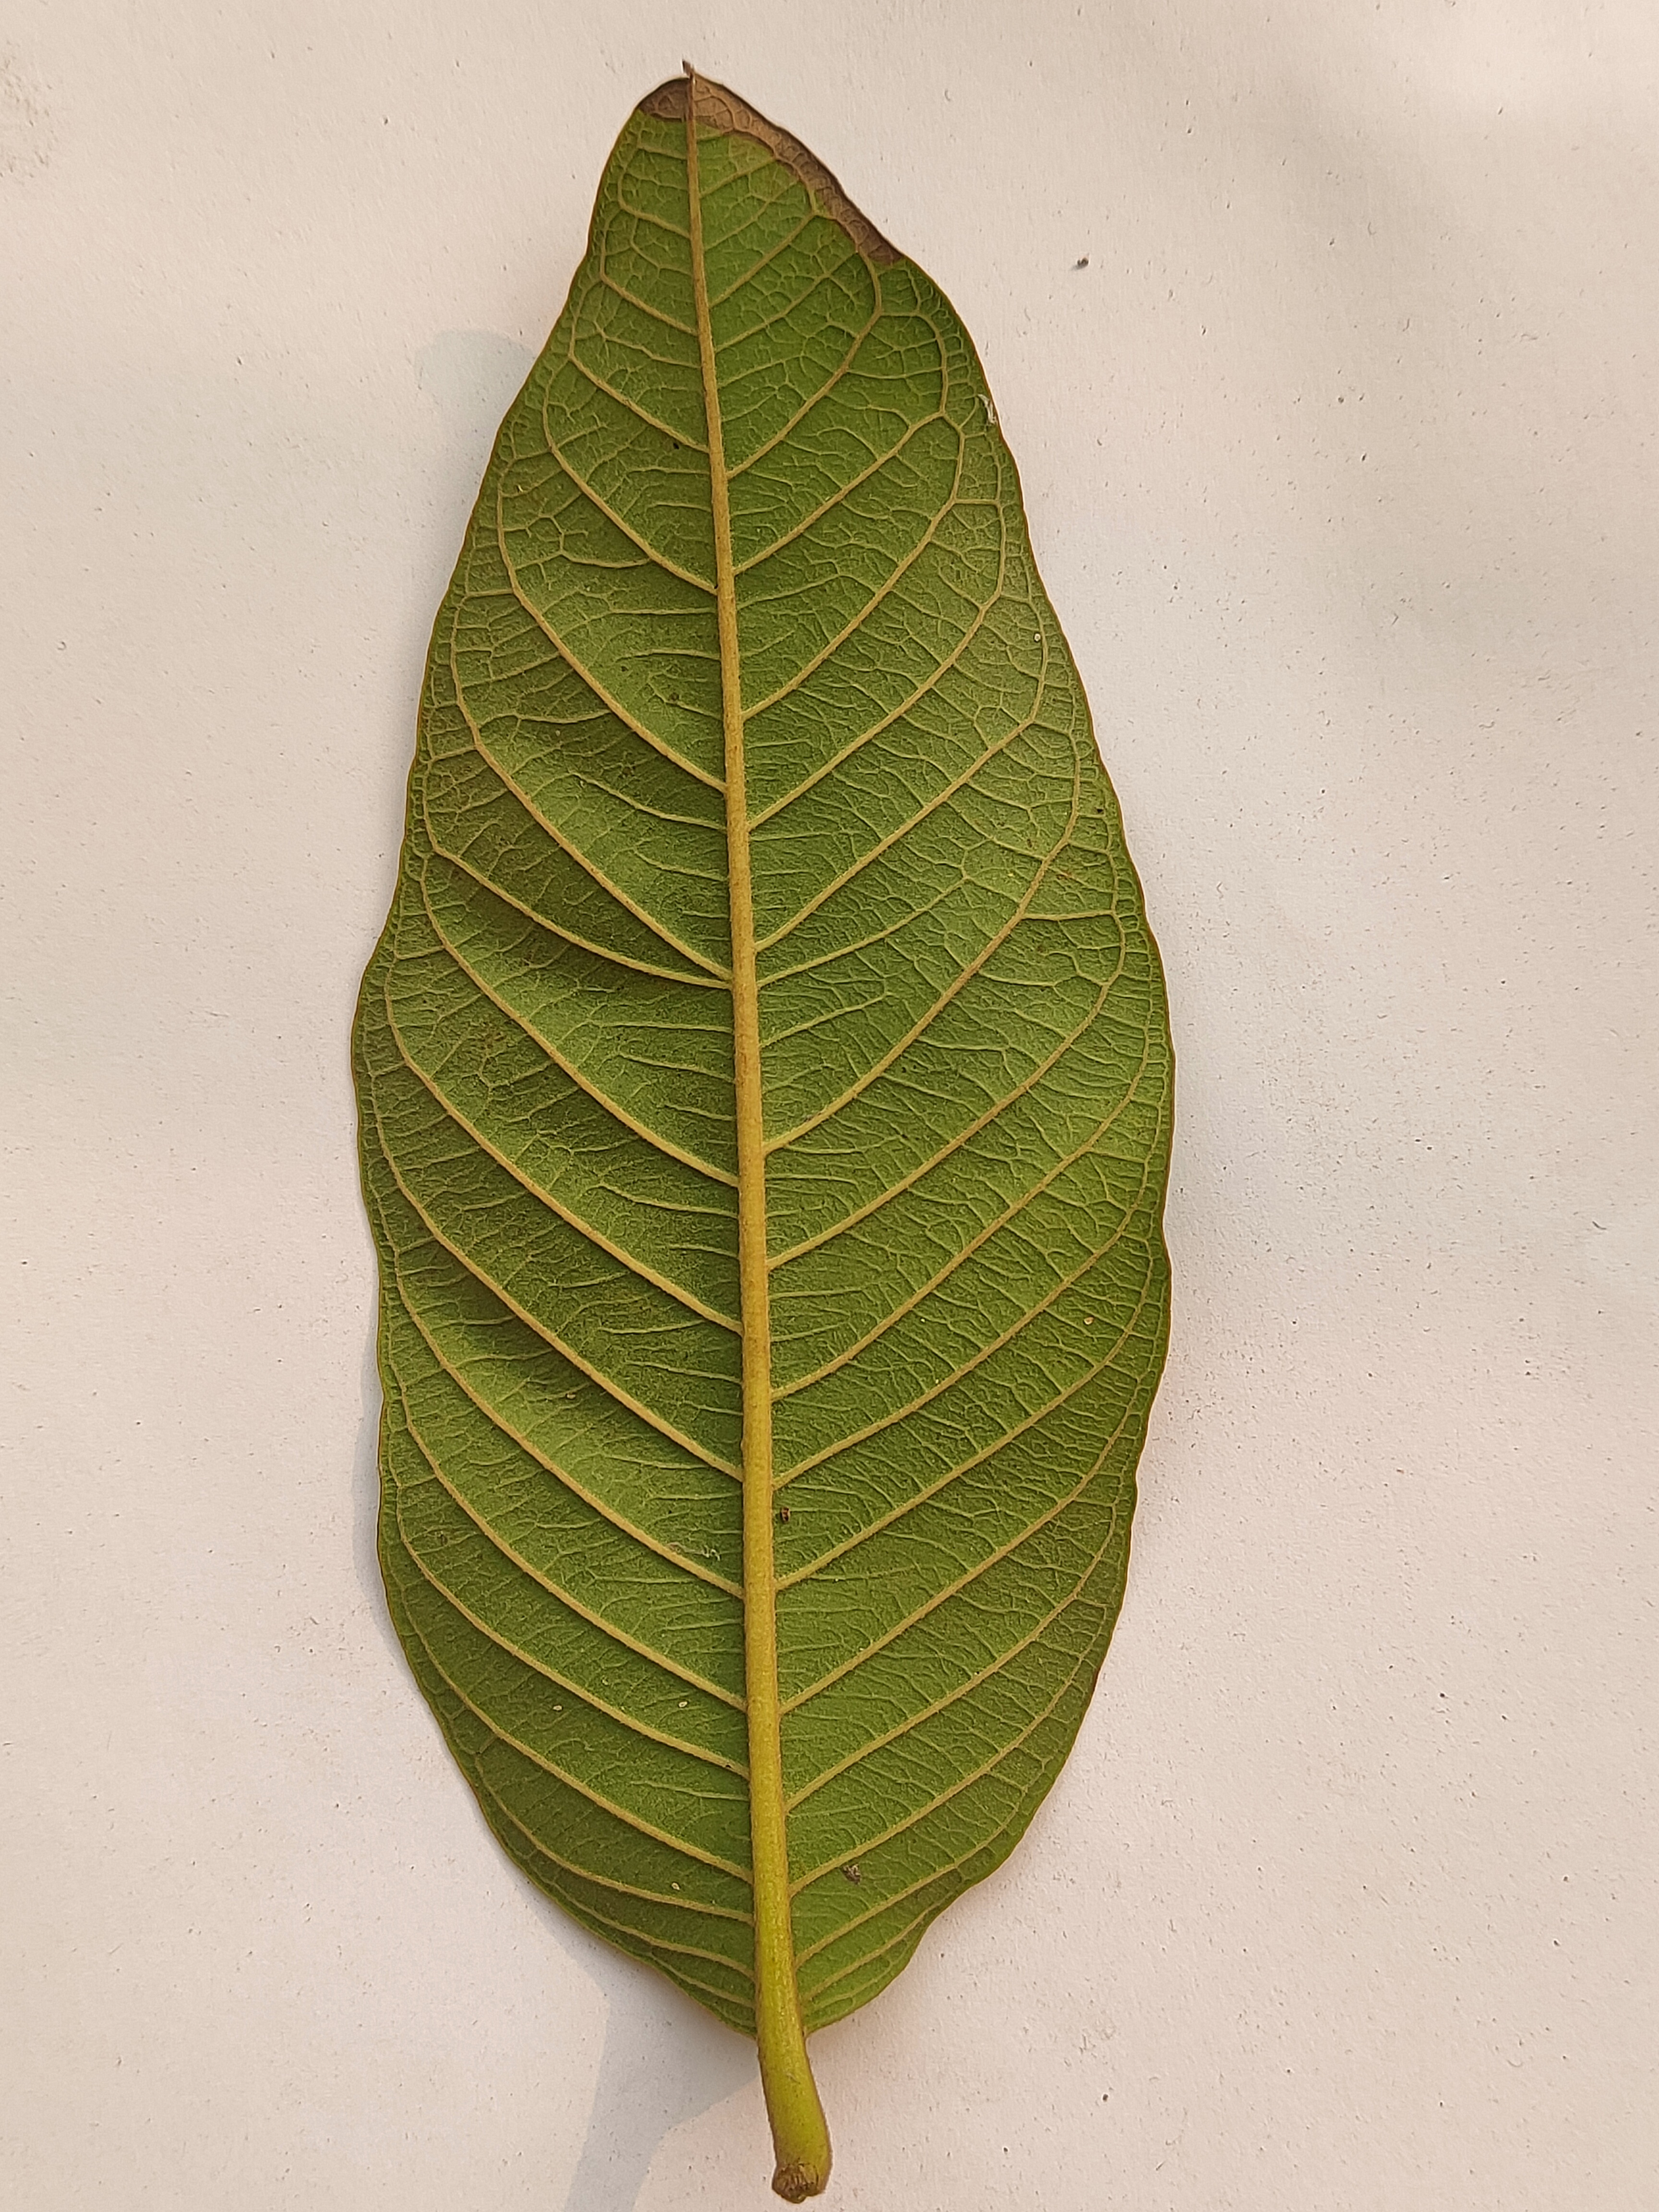
Leaf variety: Guava